Sheng Xue

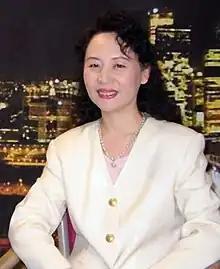
Sheng Xue

Sheng Xue or Reimonna Sheng (born 1962), is the pen name of Zang Xihong, a Chinese-Canadian journalist and writer, and human rights activist.